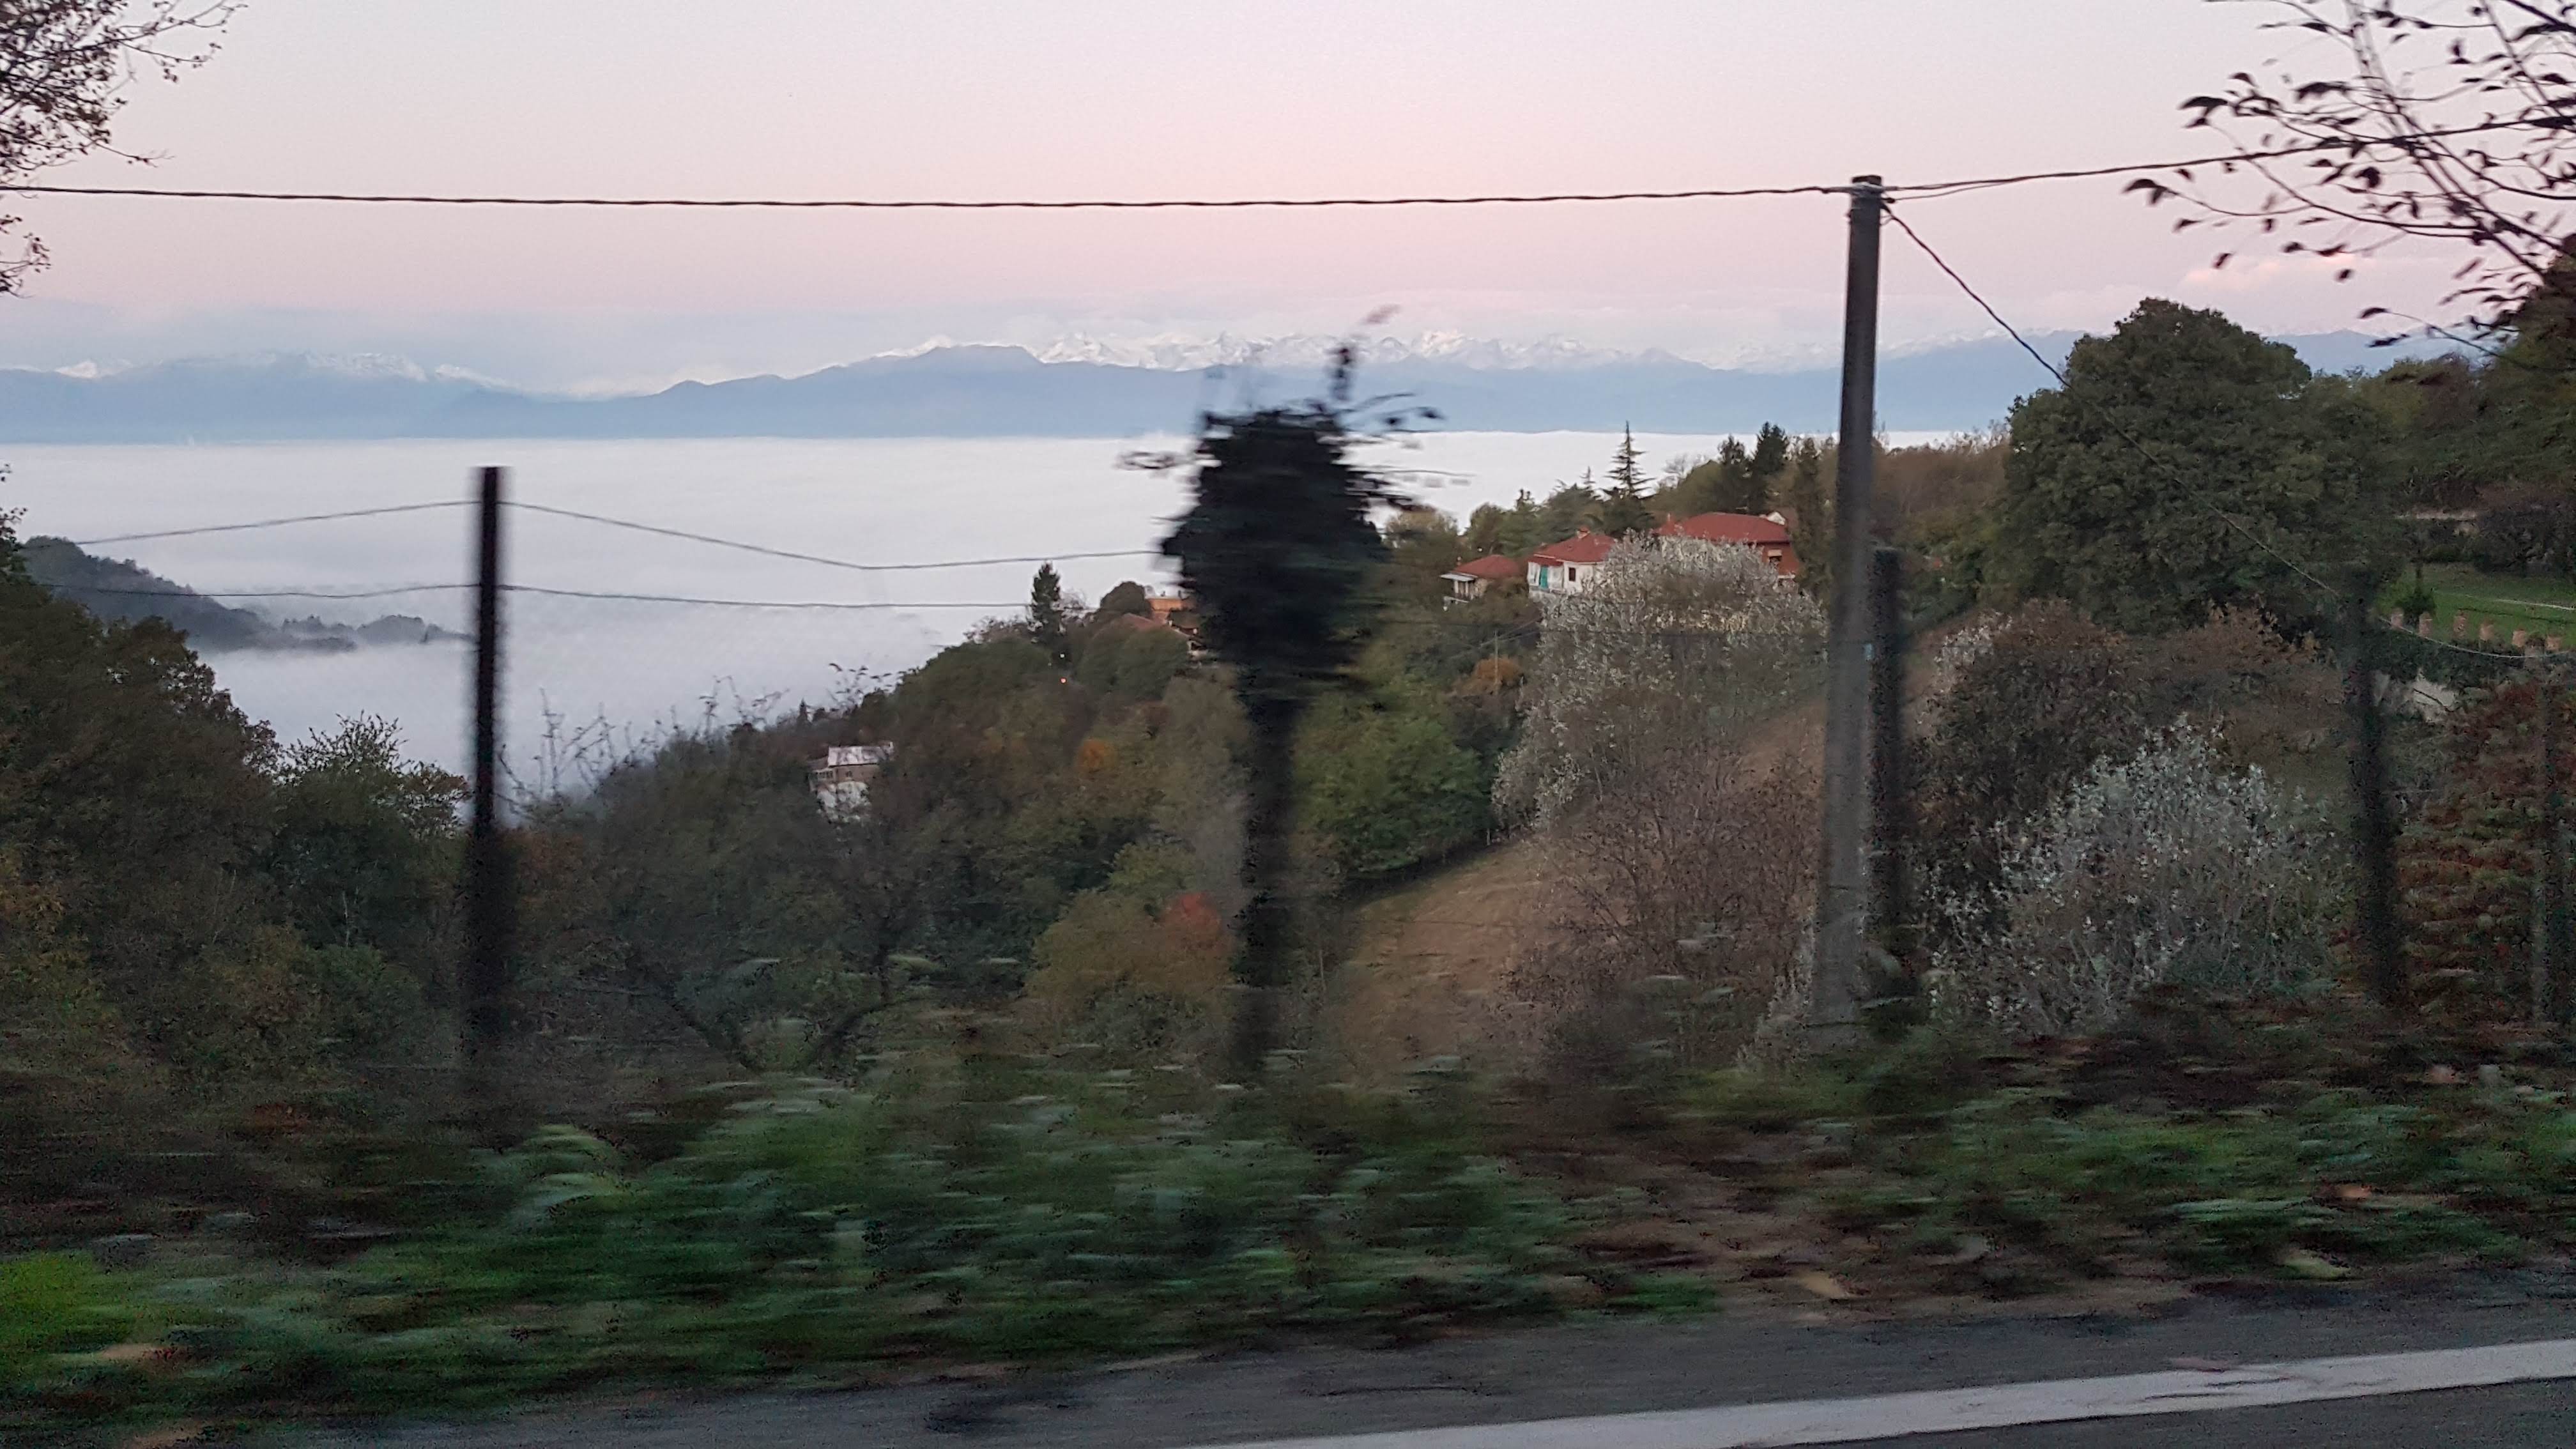
natural, overhead power line, atmospheric phenomenon, sky, morning, tree, road, land lot, line, hill station, rural area, hill, thoroughfare, geological phenomenon, landscape, residential area, electricity, evening